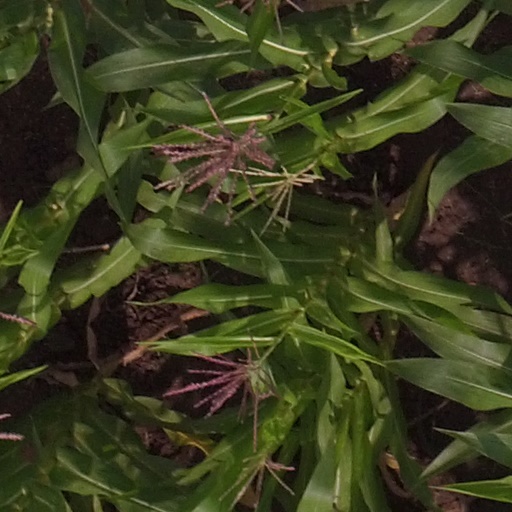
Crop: maize; corn